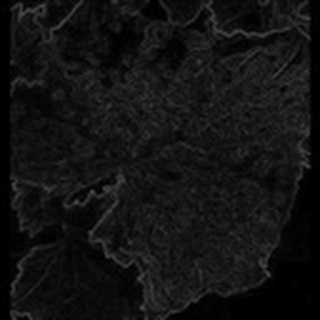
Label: cotton_powdery_mildew